Dutton Hotel, Stagecoach Station

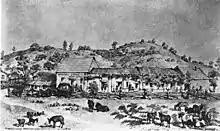
Drawing by Edward Vischer depicting the Jolon stagecoach station, June 26, 1875. Henry C. Dodge, Proprietor.

The first floor had two dining rooms, one for guests and the other for ranch hands and servants; two parlors and rooms for the owner. The second story had rooms for guests on both sides.